Patricia Vinnicombe

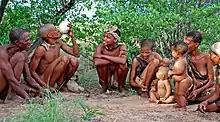
San family

In 1958 she undertook a detailed survey of the Drakensberg to record all the rock paintings within it. This research was sponsored by the Human Sciences Research Council and was conducted under the supervision of B.D. Malan, secretary of the Historical Monuments Commission. They devised a programme of numerical analysis which could be performed using punched cards.